Kondor D 2

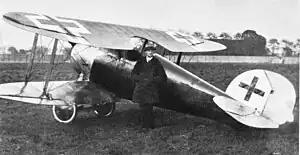

The Kondor D 2 was a German single seat, biplane fighter aircraft designed and built close to the end of World War I.